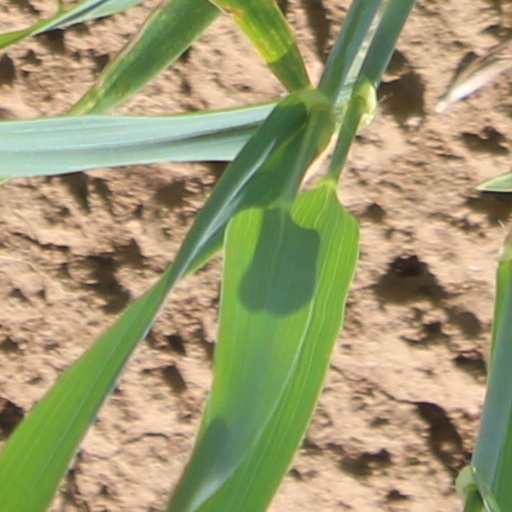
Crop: wheat